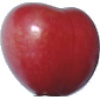
Label: Cherry 2